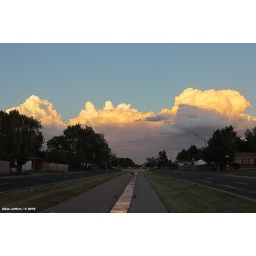
Some colorful clouds off in the distance.